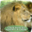
Label: lion